Mobile Slotted Aloha

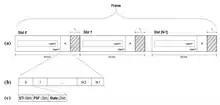
Frame structure of MS-Aloha: from top to bottom: (a) Slots 0…N-1 with Layer-1 and Layer-2 information, FI field, Guard Time Tg; (b) Subfields in each FI; (c) information contained in each subfield.

Considering the typical taxonomy of MAC protocols, MS-Aloha represents a hybrid solution. It is based on connection-oriented paradigm (hence may fall in the class of channel-based/TDMA protocols); however it is also very reactive to topology changes and does not include any reservations separate from data exchanges.